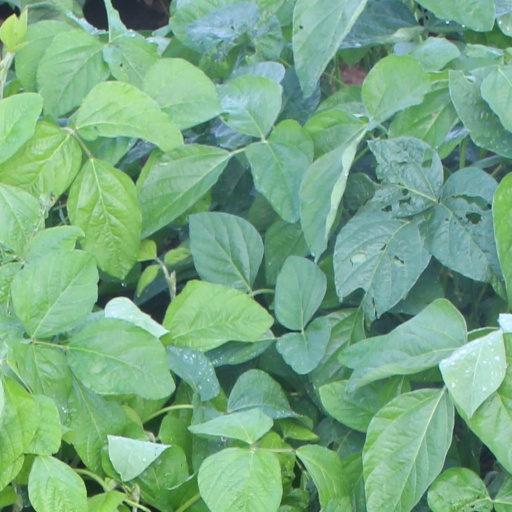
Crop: soybean